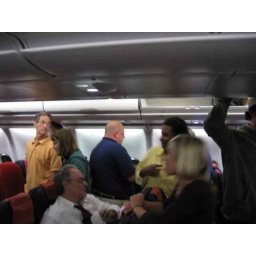
That's Dr. Hobson in the yellow shirt behind that lady. We're still waiting to take off again.